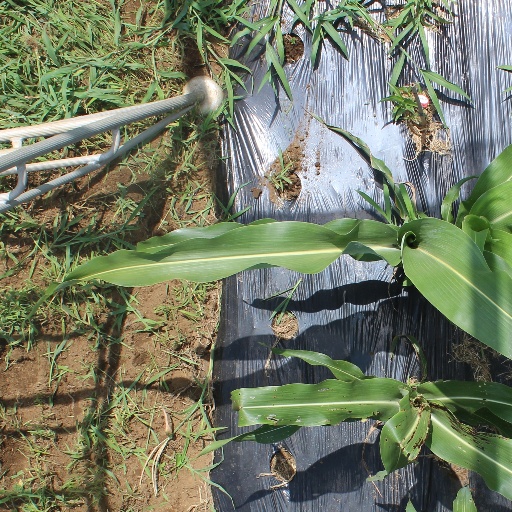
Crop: sorghum